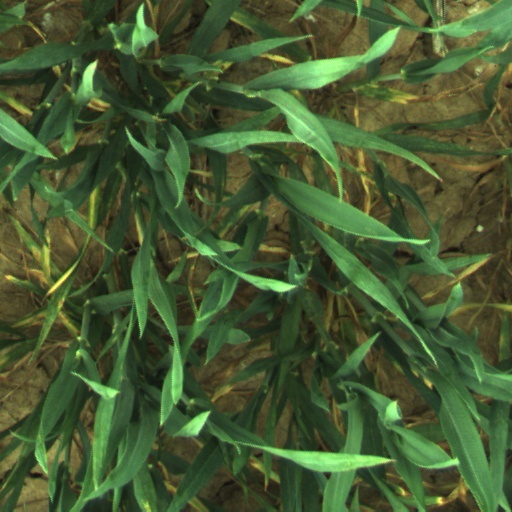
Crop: wheat